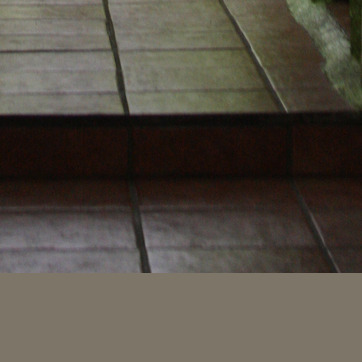
Material: tile